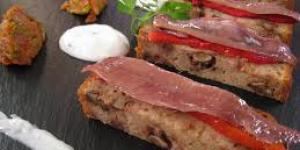
rompepechos